3D modeling

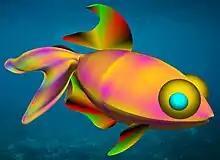
A 3D fantasy fish composed of organic surfaces generated using LAI4D

The modeling stage consists of shaping individual objects that are later used in the scene. There are a number of modeling techniques, including: